2011 Tōhoku earthquake and tsunami

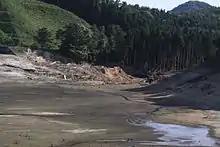
Dam failure at Fujinuma

Japan's National Police Agency said on 3 April 2011, that 45,700 buildings were destroyed and 144,300 were damaged by the quake and tsunami. The damaged buildings included 29,500 structures in Miyagi Prefecture, 12,500 in Iwate Prefecture and 2,400 in Fukushima Prefecture. Three hundred hospitals with 20 beds or more in Tōhoku were damaged by the disaster, with 11 being completely destroyed. The earthquake and tsunami created an estimated 24–25 million of rubble and debris in Japan.